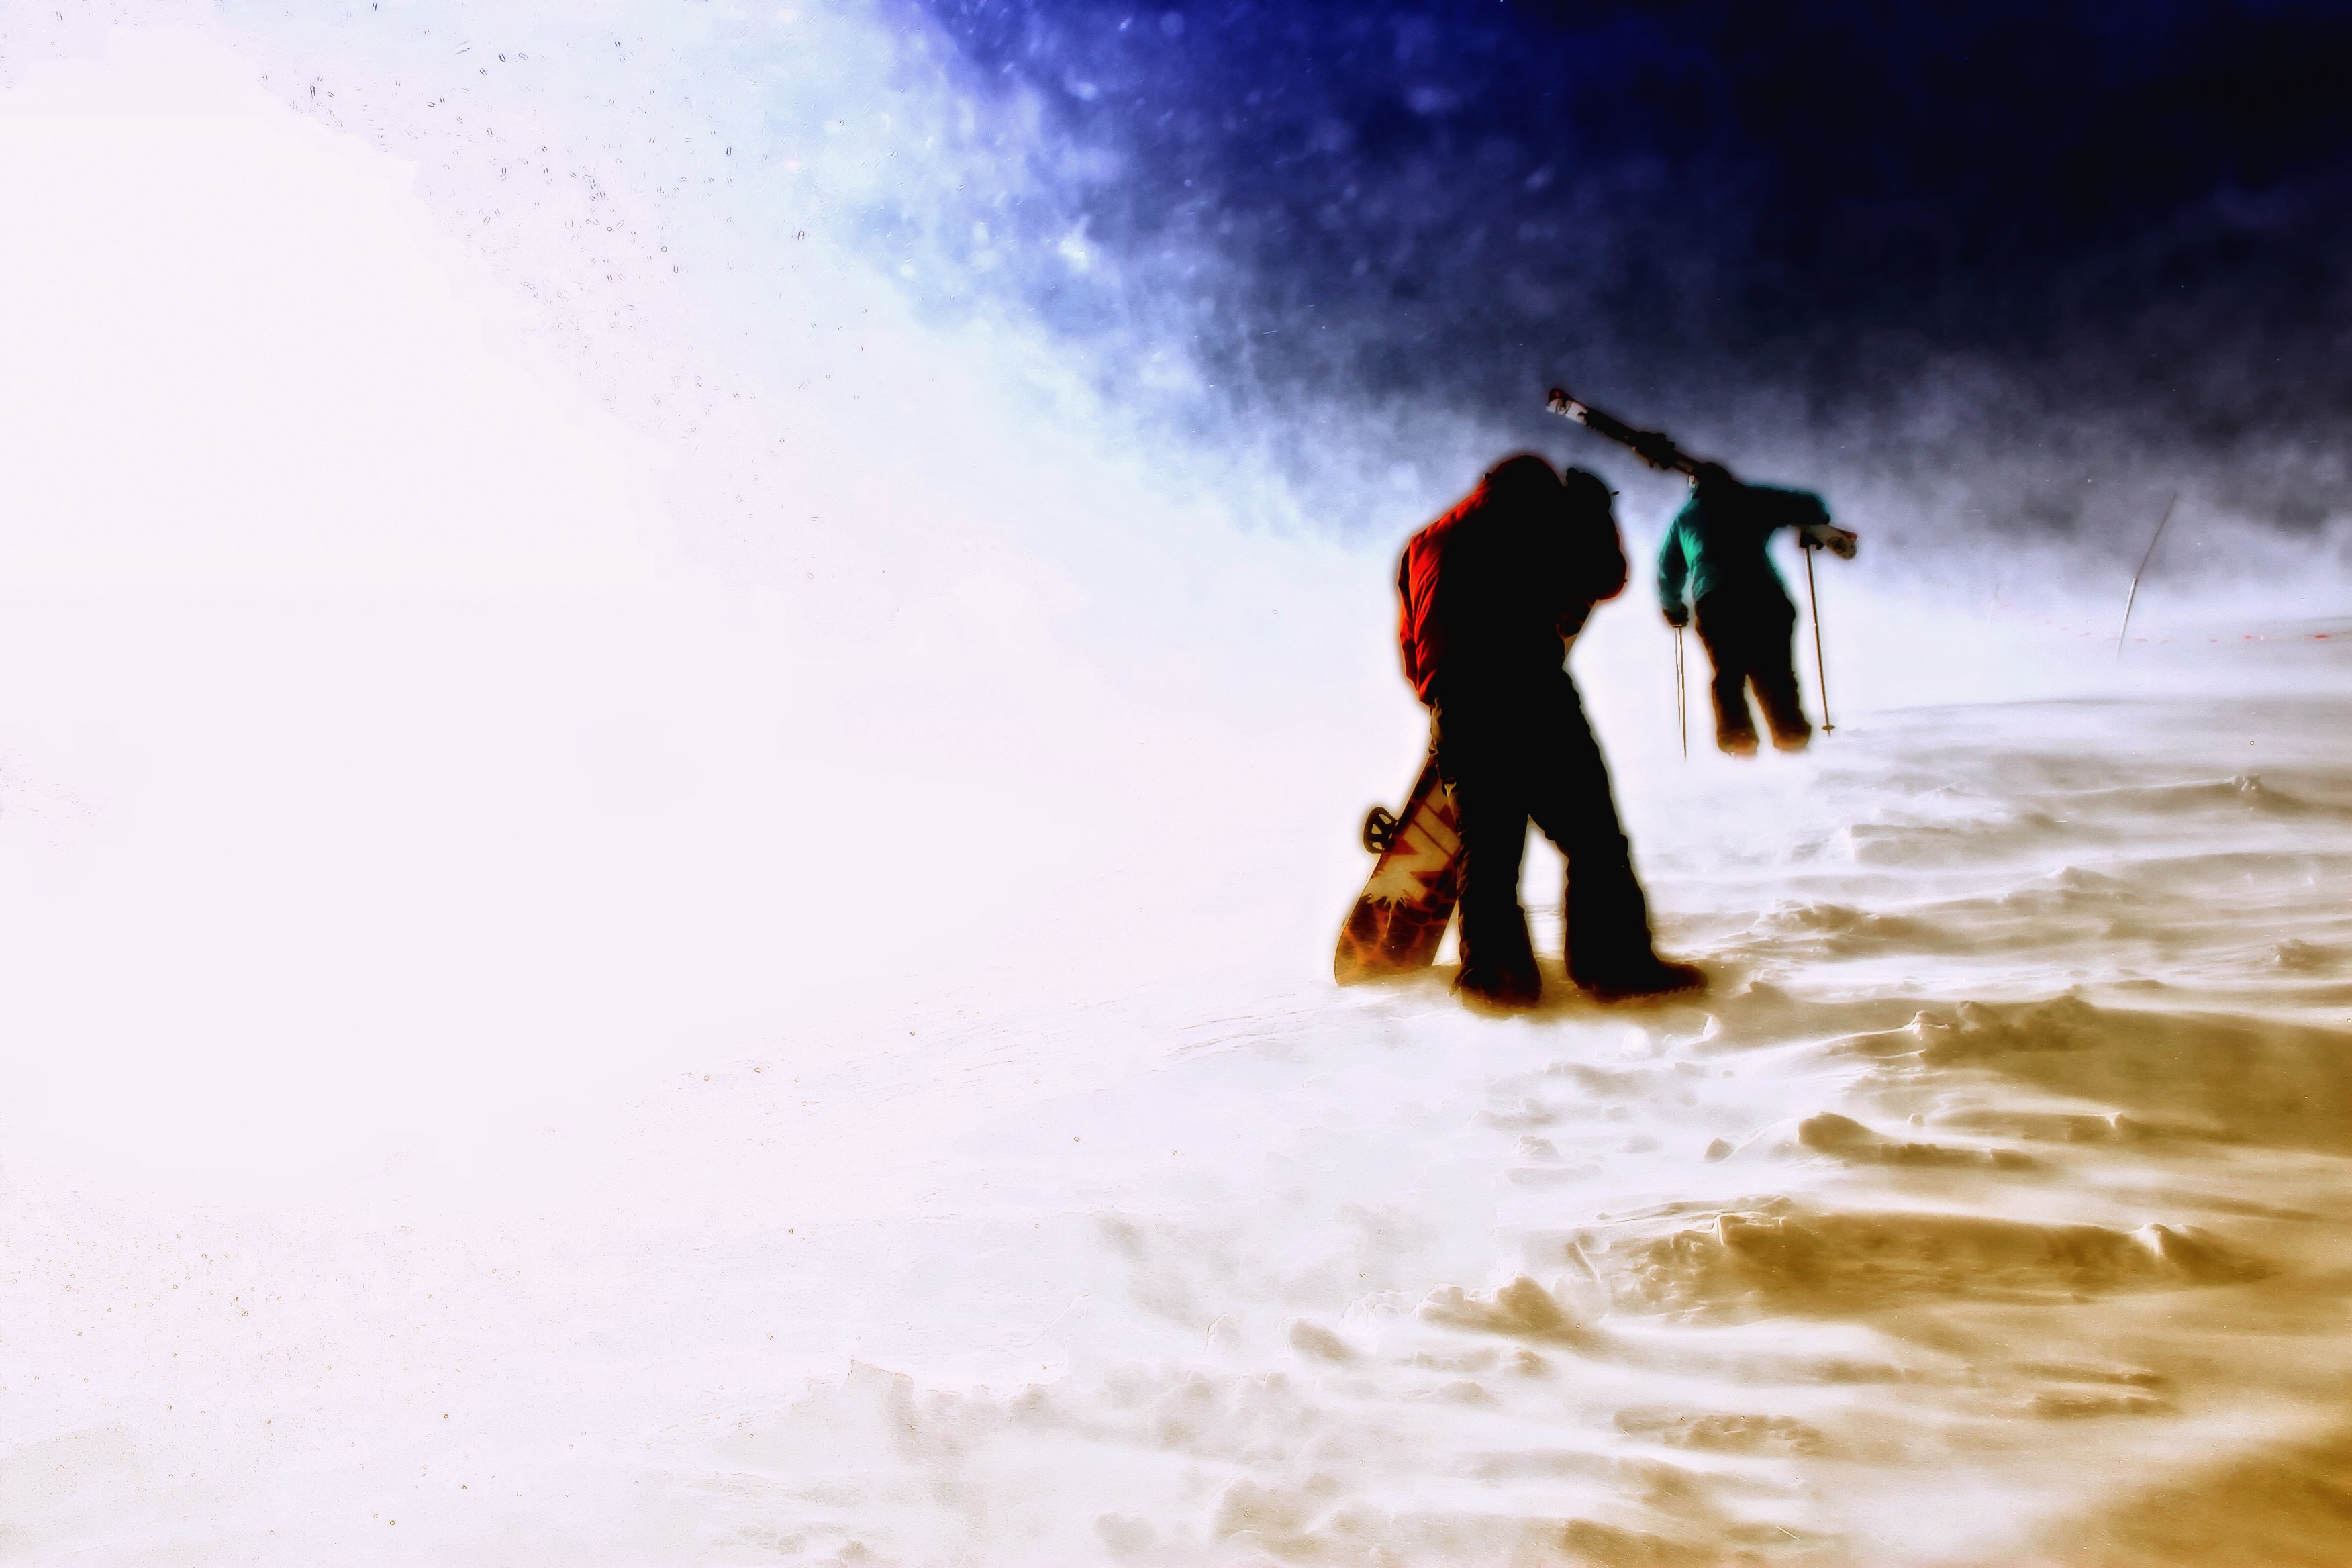
snow, winter, sky, hiking, morning, wave, wind, weather, backcountry, snowboard, skiing, season, summit, colorado, mountains, ski, snowboarding, epic, county, skier, breckenridge